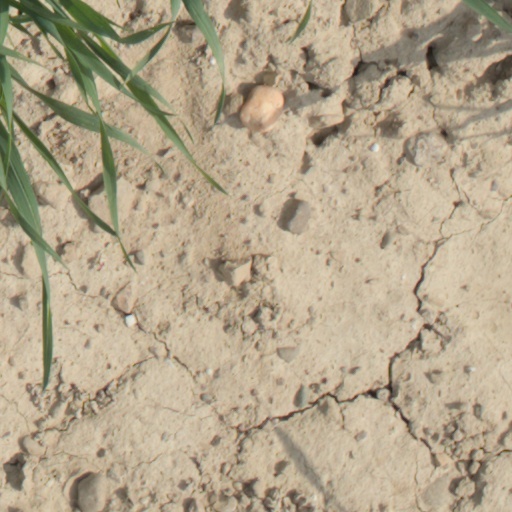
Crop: wheat